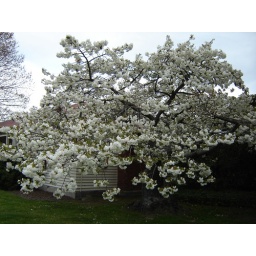
sakura tree near office